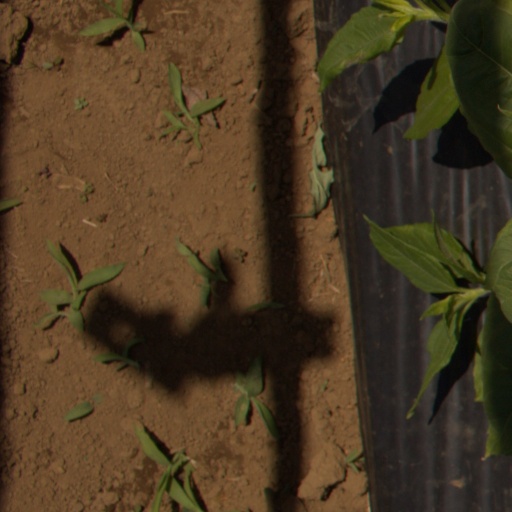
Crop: Jerusalem artichoke